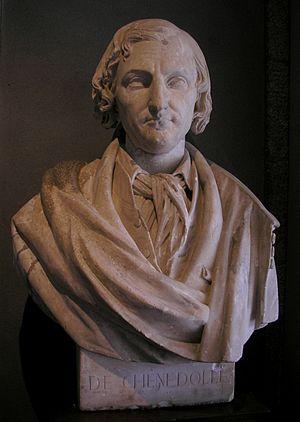
Buste de Charles-Julien Lioult de Chênedollé par Victor Le Harivel-Durocher (1816-1878), au musée de Vire (Normandie, France).
Victor-Edmond Leharivel-Durocher est un sculpteur français, né le 20 novembre 1816 à Chanu et mort dans la même ville, le 9 octobre 1878.
Le musée de Vire est le musée de la ville de Vire. Labellisé « Musée de France » en 2003, il occupe une place non négligeable dans le réseau des musées de société de Basse-Normandie grâce à une importante collection. Constituée de nombreux objets, cette collection aborde des thèmes diversifiés, tels que l'ethnographie, les beaux-arts, les arts décoratifs, l'histoire de la ville et du bocage virois.
Charles-Julien Lioult de Chênedollé, né le 4 novembre 1769 à Vire et mort le 2 décembre 1833 au château du Coisel, est un poète français.